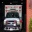
Label: ambulance